Orly Airport

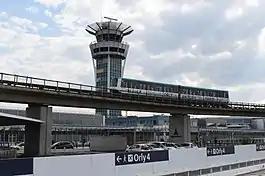
Orlyval in front of the airport's air traffic control tower

Orly Airport is directly served by one metro line, a tram line and a people mover, which offer connections to the larger Paris transportation network: